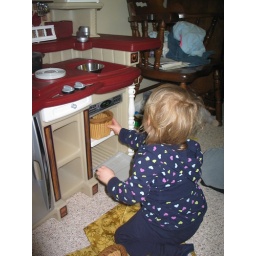
There's a basket in the oven